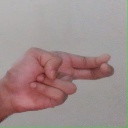
अक्षर: ह